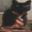
Label: cat